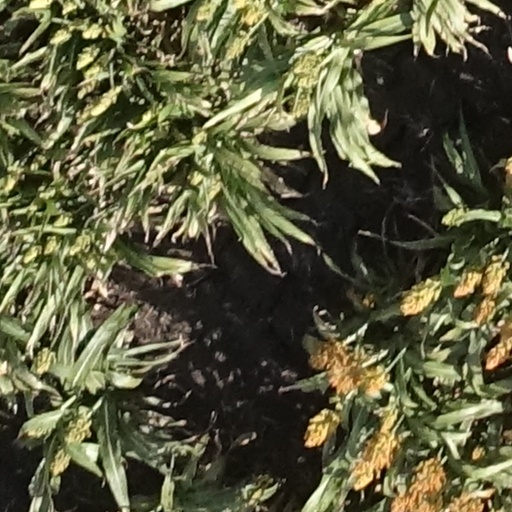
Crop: sorghum